Orre Church

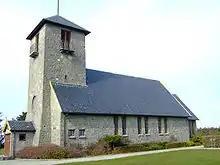
View of the church

Orre Church is a parish church of the Church of Norway in Klepp Municipality in Rogaland county, Norway. It is located in the village of Pollestad. It is the main church for the Orre parish which is part of the Jæren prosti (deanery) in the Diocese of Stavanger. The gray, stone church was built in a long church style in 1950 using designs by the architects Gustav Helland and Endre Årreberg. The church seats about 250 people.